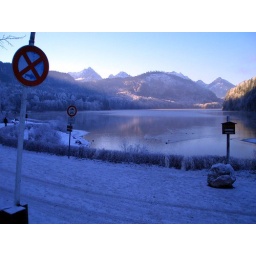
Lake at the bottom of the Neuschwanstein castle hill in Germany. Just about to cross the border into Austria.